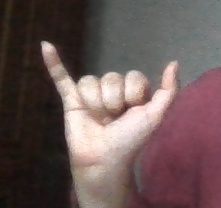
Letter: ya